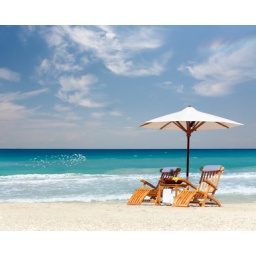
Teak chairs umbrella basket of fruit on a beach in Florida with a flock of birds flying by